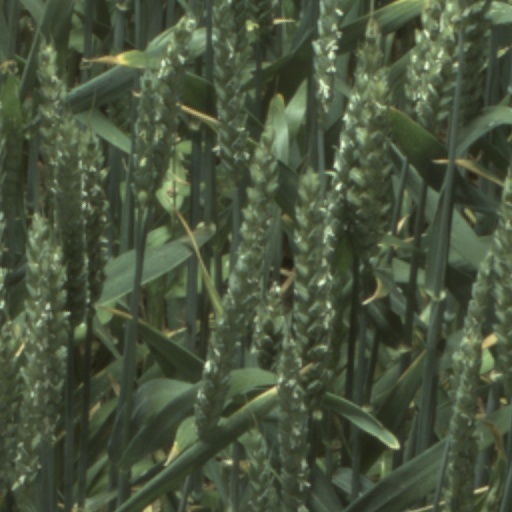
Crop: wheat